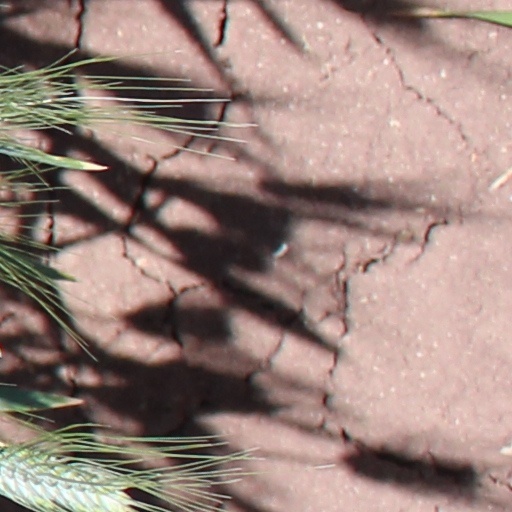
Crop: wheat